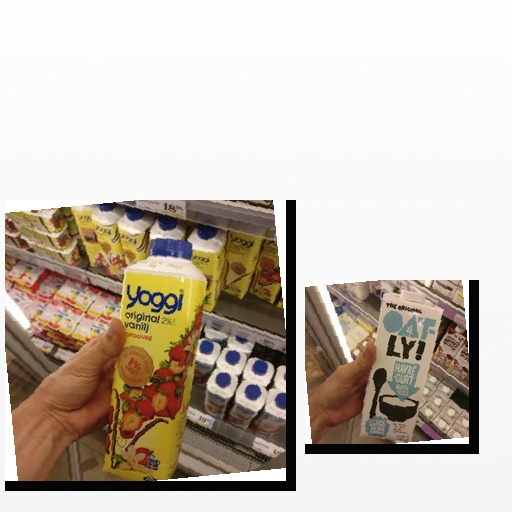
Food items: oat_yogurt, strawberry_yogurt